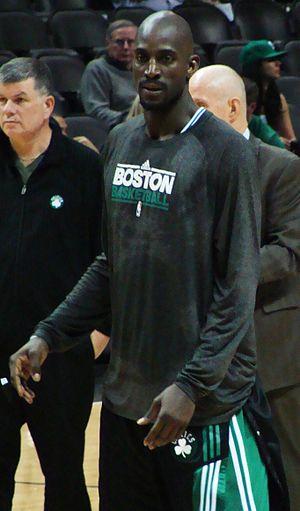
Kevin Maurice Garnett est un joueur américain de basket-ball ayant évolué dans le championnat nord-américain professionnel de basket-ball, la National Basketball Association, de 1995 à 2016. Évoluant aux postes d'ailier fort ou de pivot, KG est le premier joueur à entrer directement en NBA depuis le lycée sans passer par l'université en deux décennies.